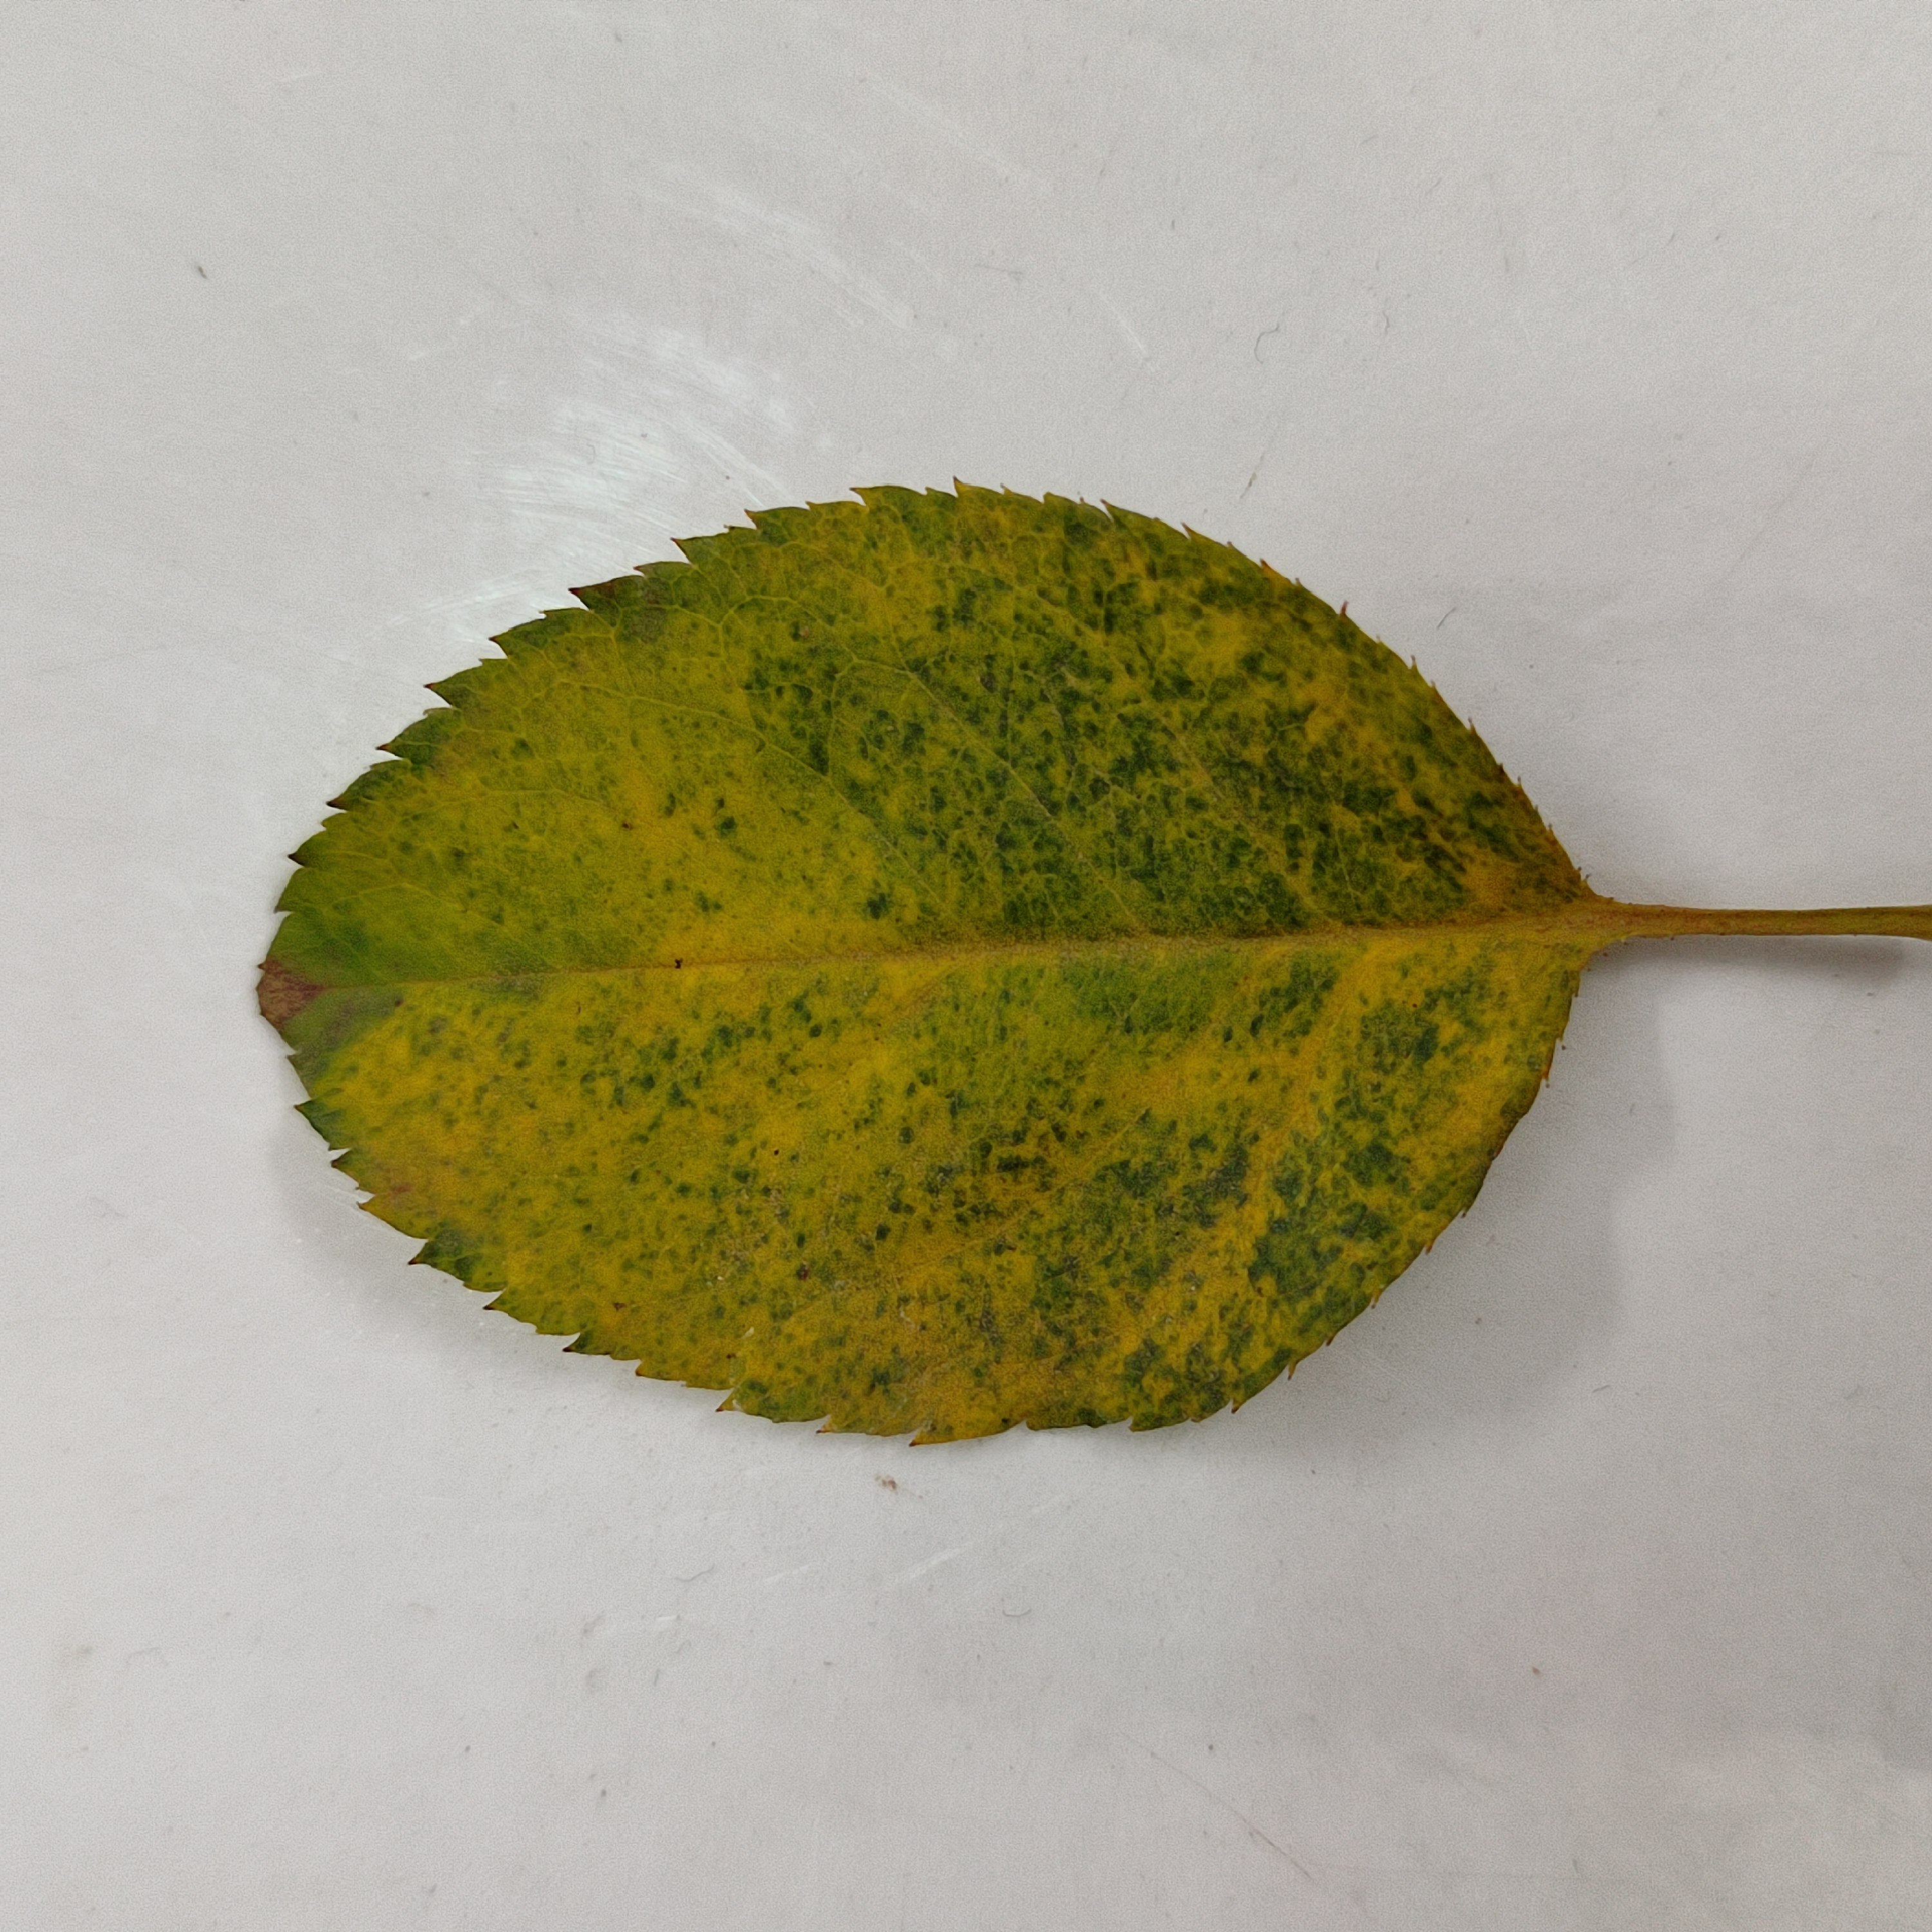
Label: Yellow Mosaic Virus